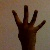
The image shows a hand gesture representing the number 4 in Indian Sign Language.